Discovery (Space Odyssey spaceship)

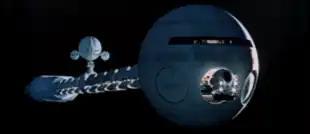
"Discovery" launching an EVA pod

The United States Spacecraft "Discovery" is a fictional spacecraft appearing in the "Space Odyssey" series by Stanley Kubrick and Arthur C. Clarke. The ship is a nuclear-powered interplanetary spaceship, crewed by two men and controlled by the on-board computer HAL 9000. The ship is destroyed in the second novel and makes no further appearances.